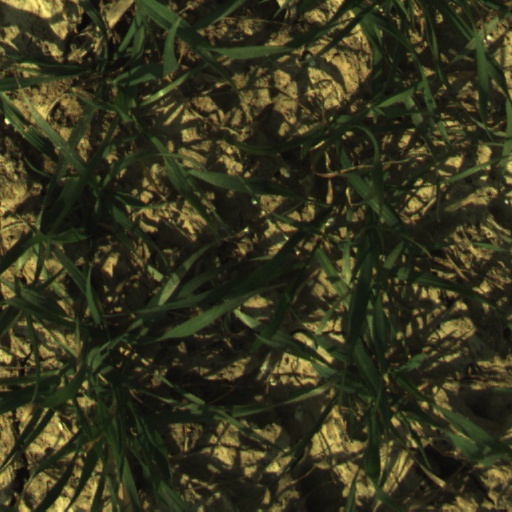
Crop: wheat